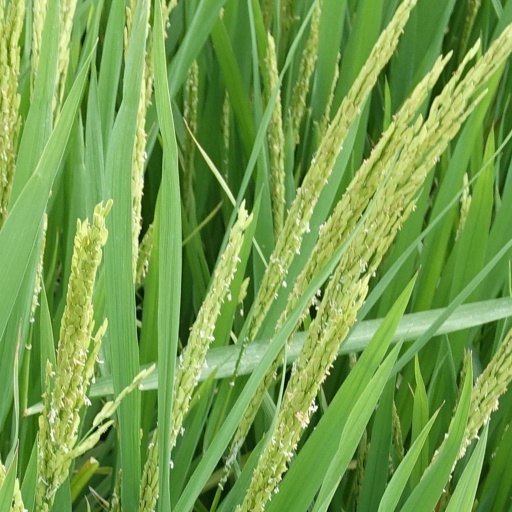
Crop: rice